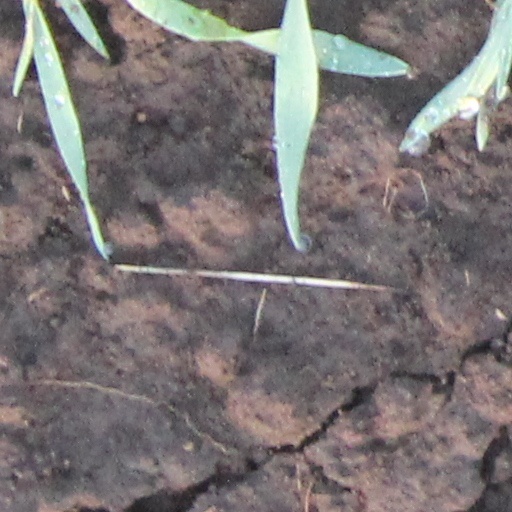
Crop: wheat